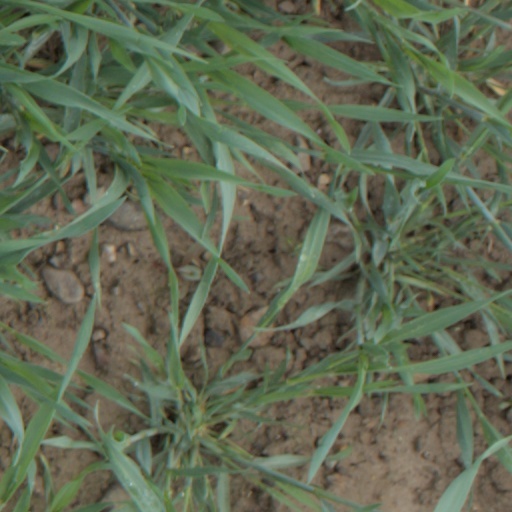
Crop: wheat